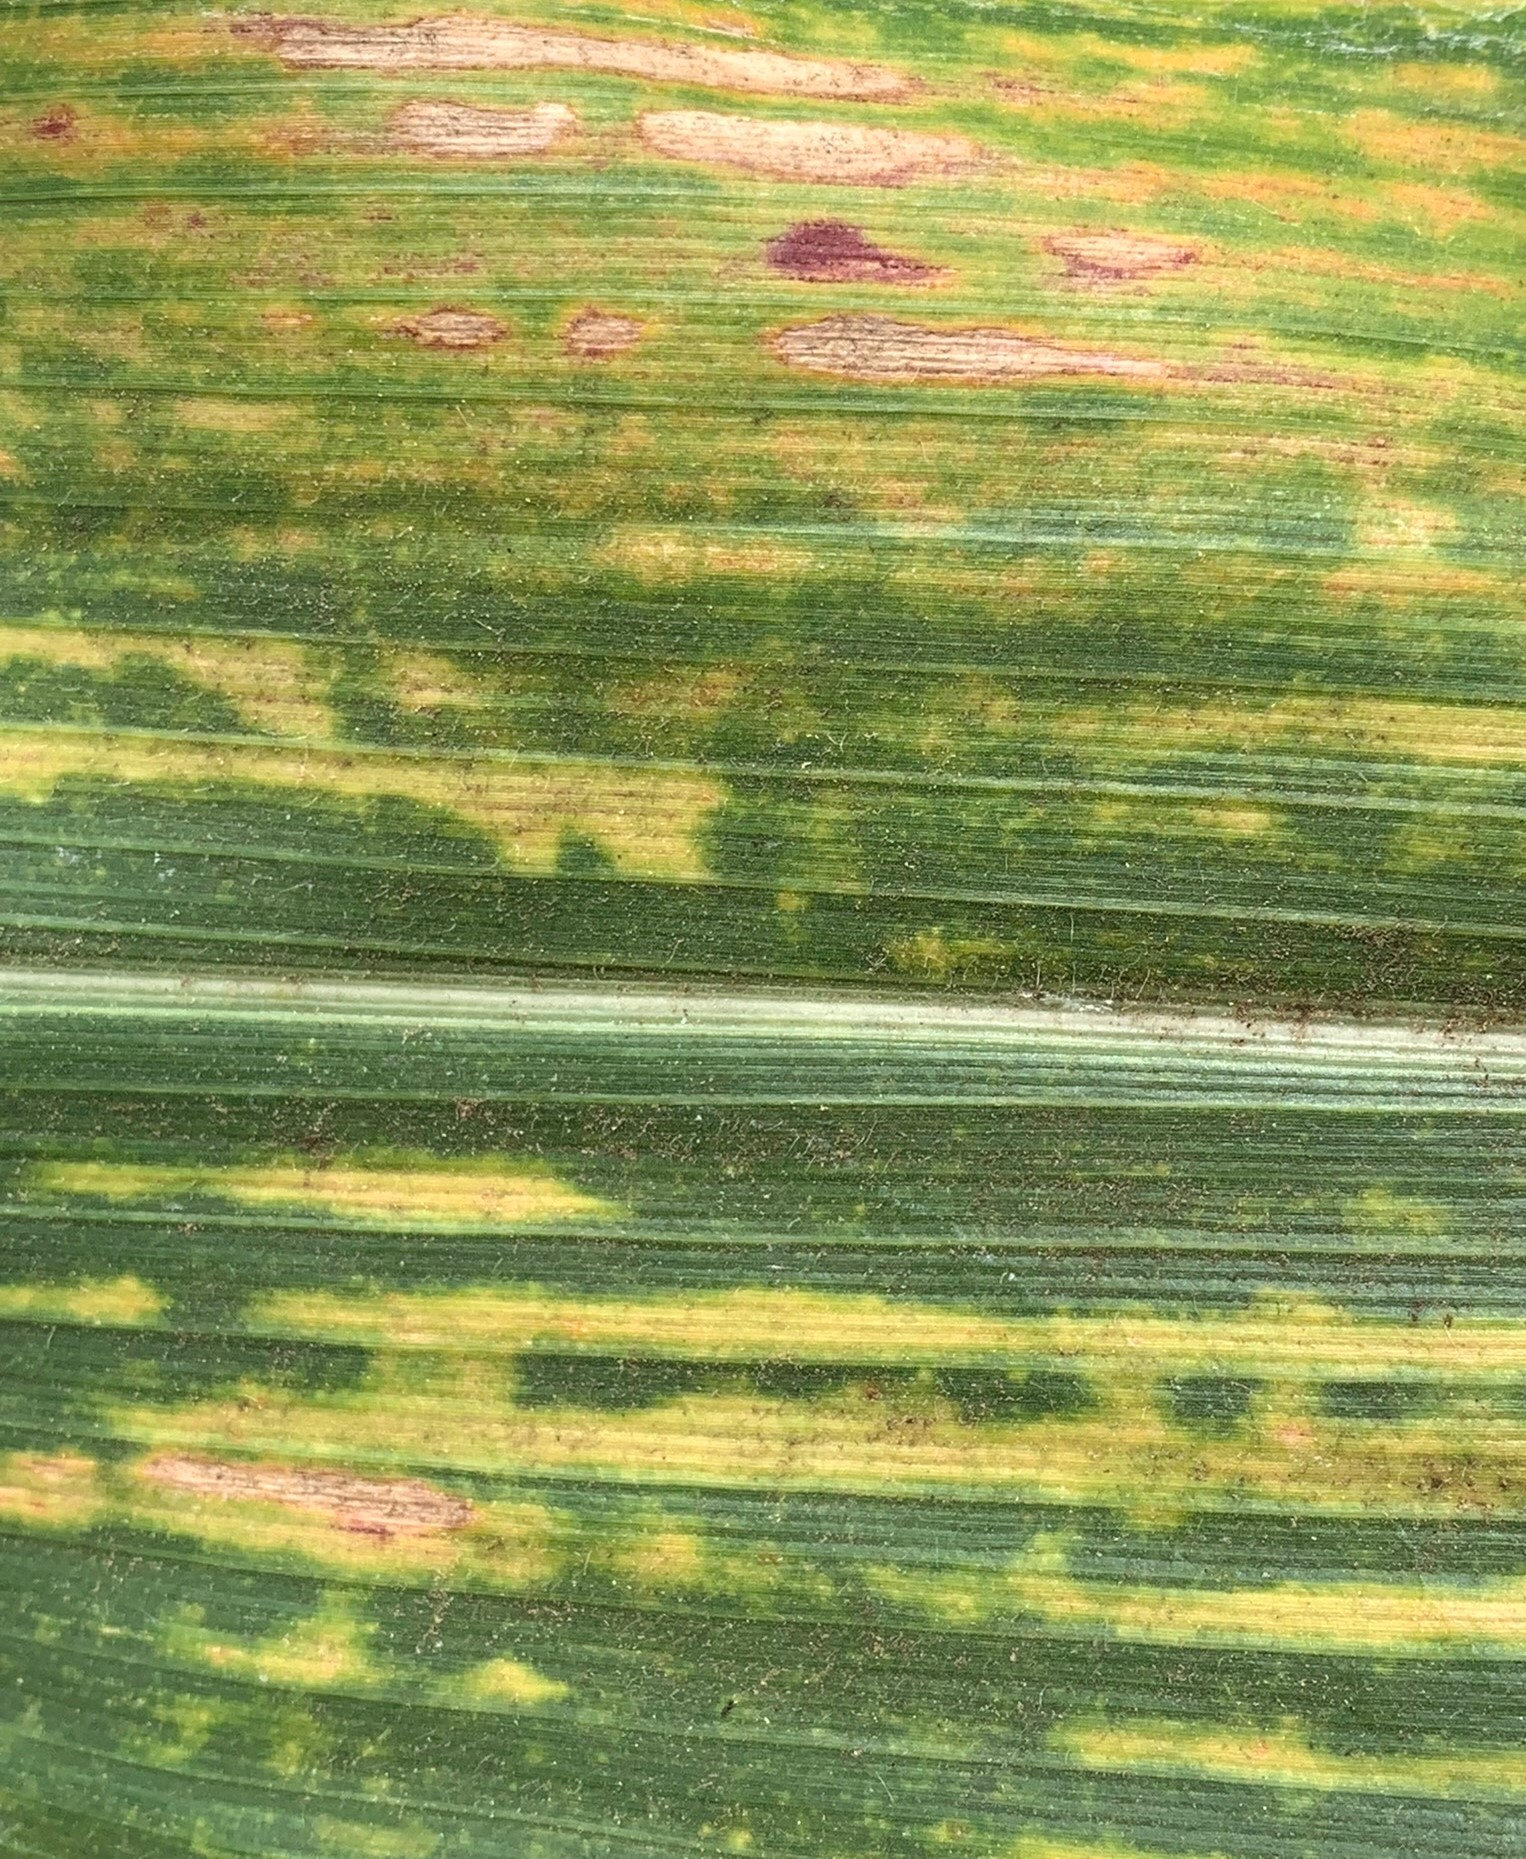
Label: MLN